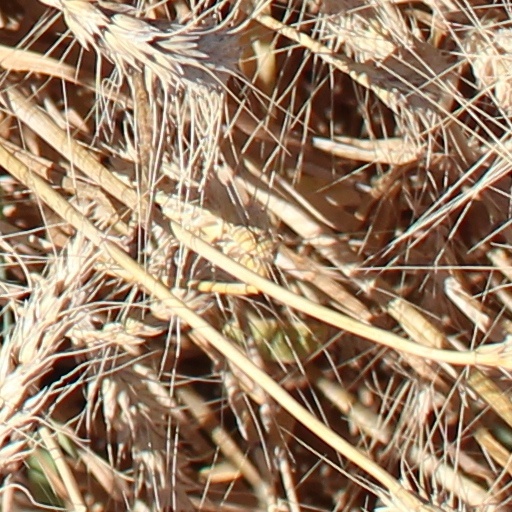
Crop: wheat